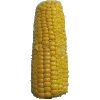
Label: Corn 1